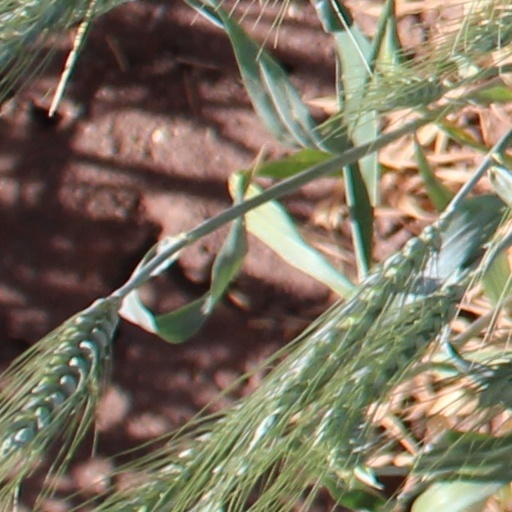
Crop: wheat